The Grange (Toronto)

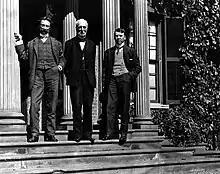
Goldwin Smith (centre foreground) at The Grange with friends. Smith lived on the property in the late 19th century

Over the course of his life William was mayor of Toronto three times in 1845, 1846, 1847 and was a member of the Legislative Assembly of the Province of Canada. In 1846, William married Harriette Mann Dixon from Boston, yet the couple never had any children. William, however, was fond of gambling and Harriette and her mother-in-law, Sarah Anne, spent much time trying to keep The Grange in Boulton hands. William died in 1874, leaving Harriette as the sole owner of The Grange.